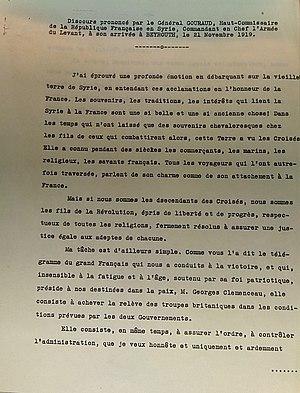
Version officielle du Discours de Gouraud lors de son arraivée à Beyrouth. Archives de la Courneuve (Fonds Gouraud, 399 PAAP/151)
Henri Gouraud, né le 17 novembre 1867 à Paris et mort le 16 septembre 1946 dans la même ville, est un militaire français.